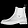
Label: Ankle boot